Darwin Waterfront Precinct

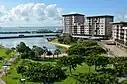

The Darwin Waterfront Precinct is a tourist area in the Northern Territory of Australia in Darwin City. Restaurants, bars, a wave pool and a man-made beach are available for local community and tourists. It is located five minutes’ walk from the Darwin Central Business District (CBD).